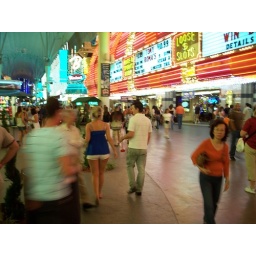
Hot girl in the blue top, tell me that's your brother, your gay best friend, your cousin... PLEASE!